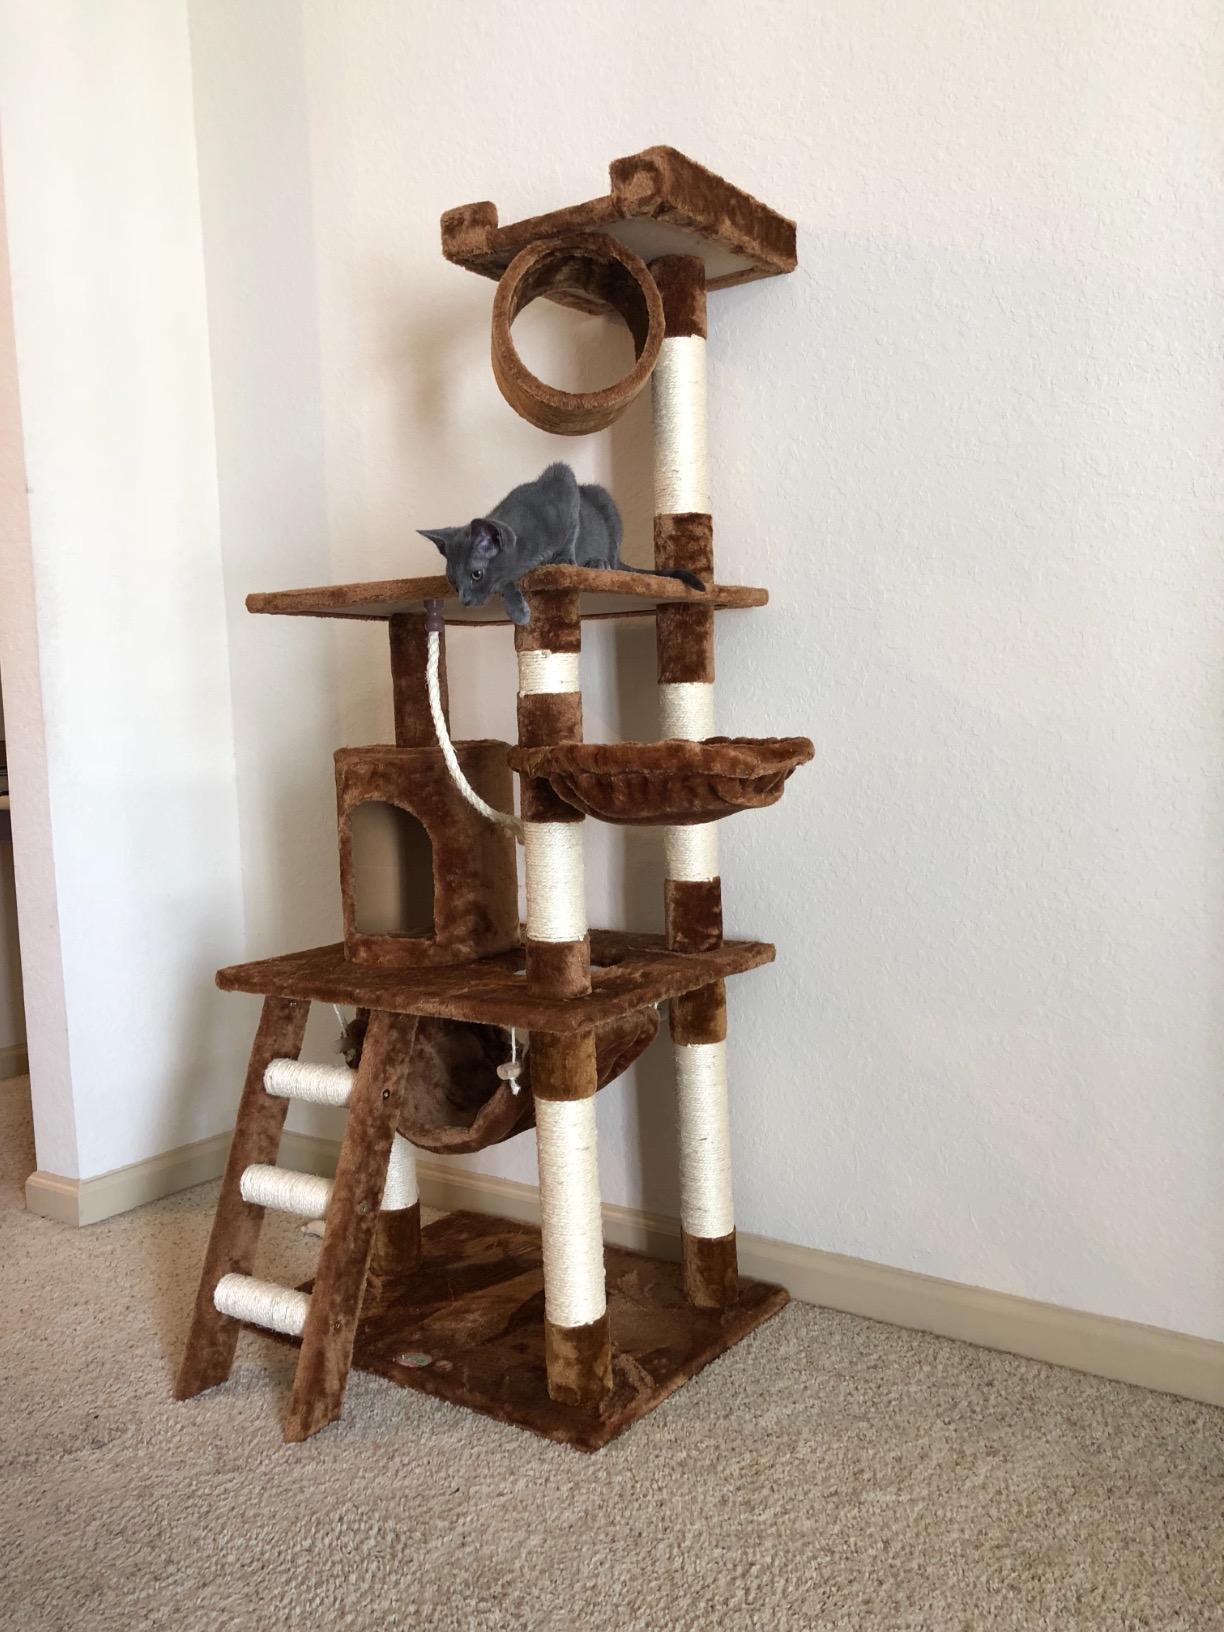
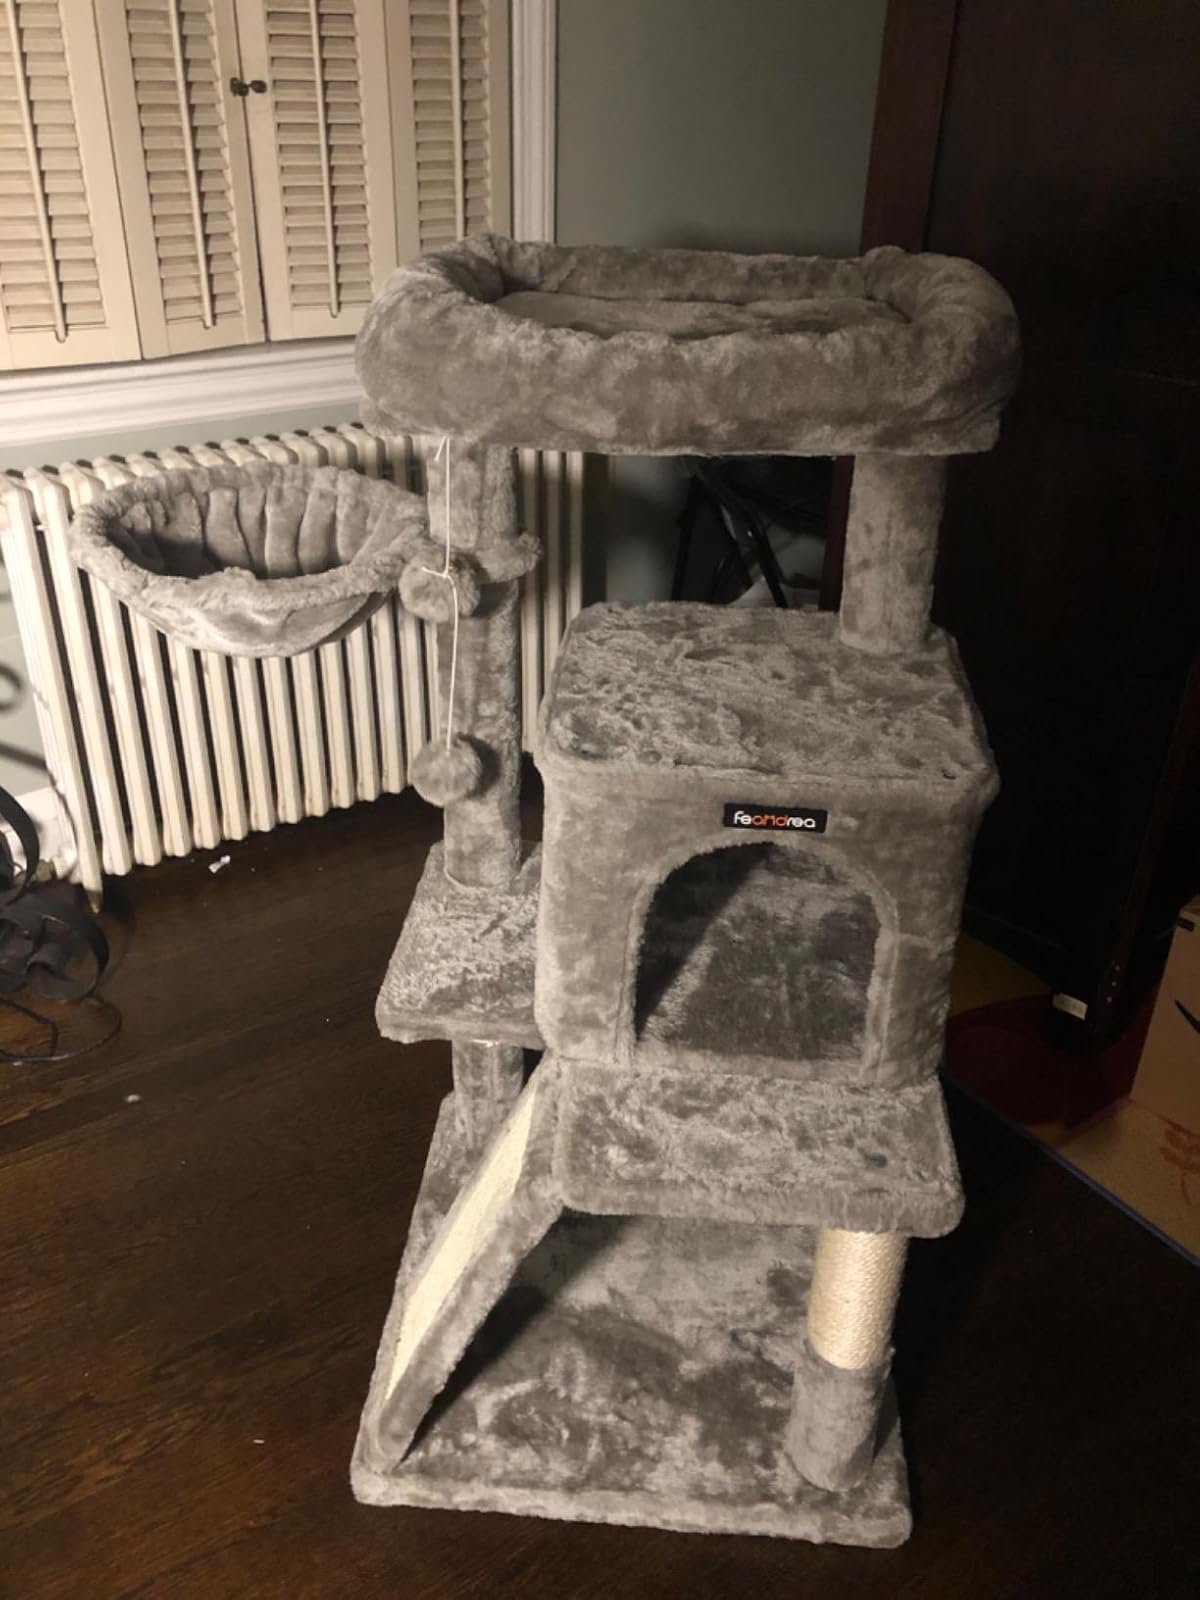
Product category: items_cat tree
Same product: no